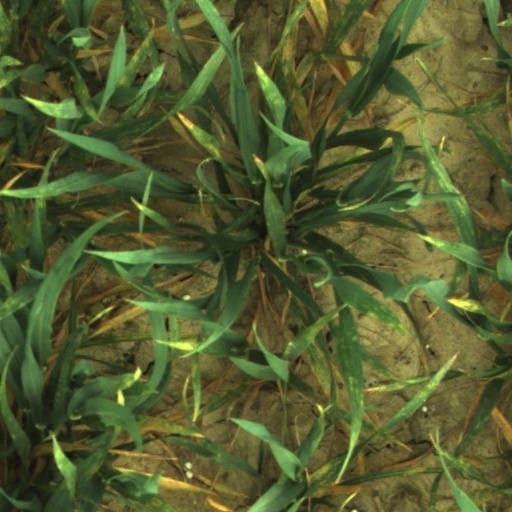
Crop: wheat